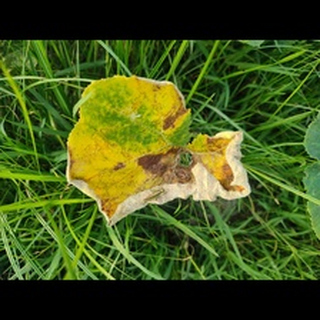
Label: pumpkin_downy_mildew